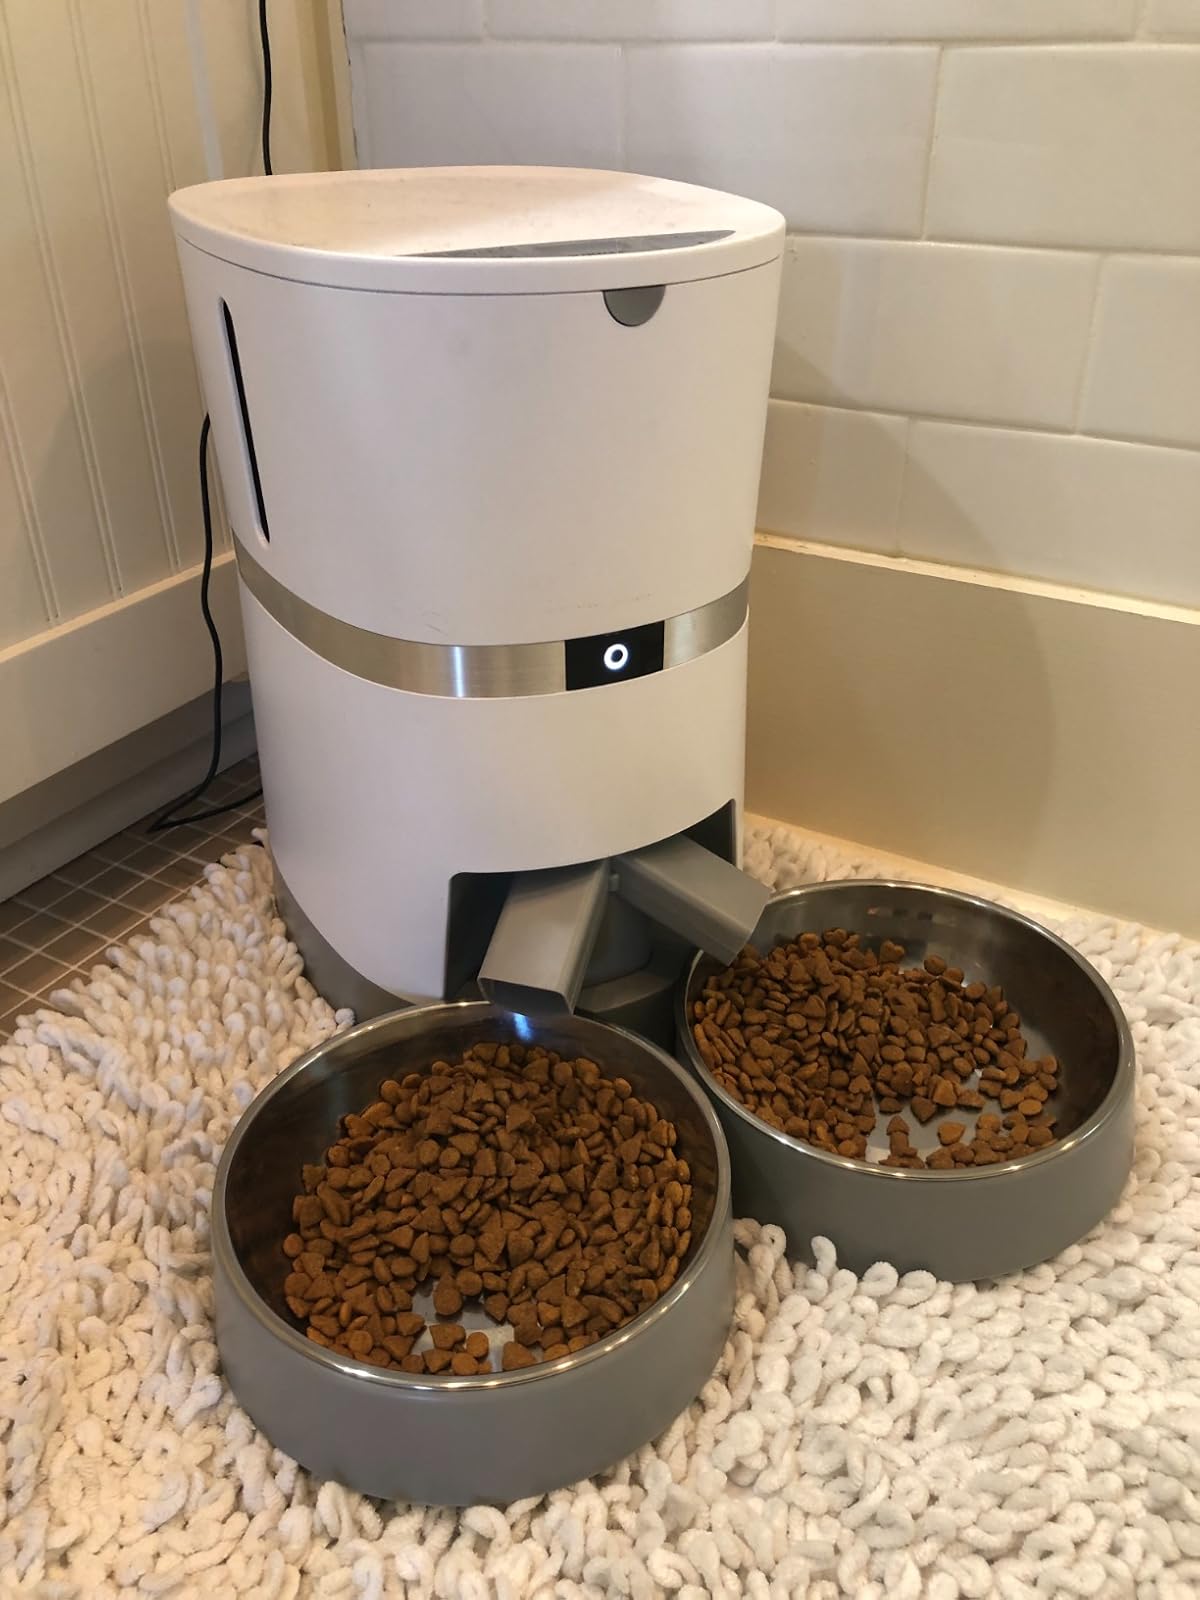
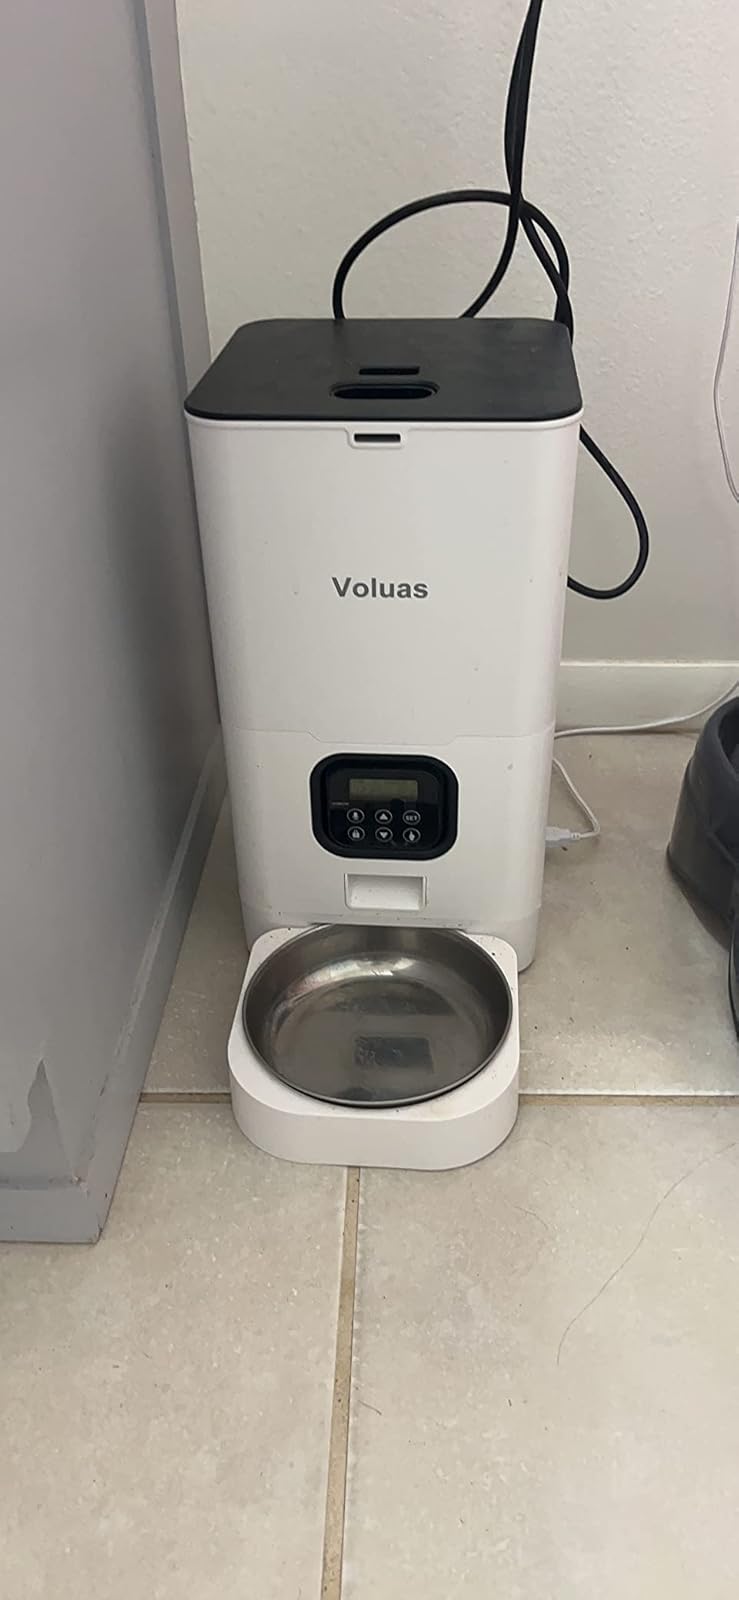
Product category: items_feeder
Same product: no